Cuttlefish

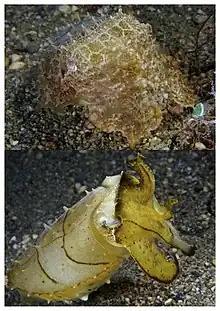
Two cuttlefish with dramatically different coloration

Cuttlefish, like other cephalopods, have sophisticated eyes. The organogenesis and the final structure of the cephalopod eye fundamentally differ from those of vertebrates, such as humans.